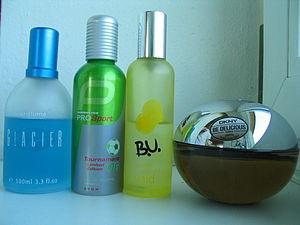
Oriflame est un groupe de cosmétique, fondé en 1967 en Suède par les frères Jonas af Jochnick et Robert af Jochnick.